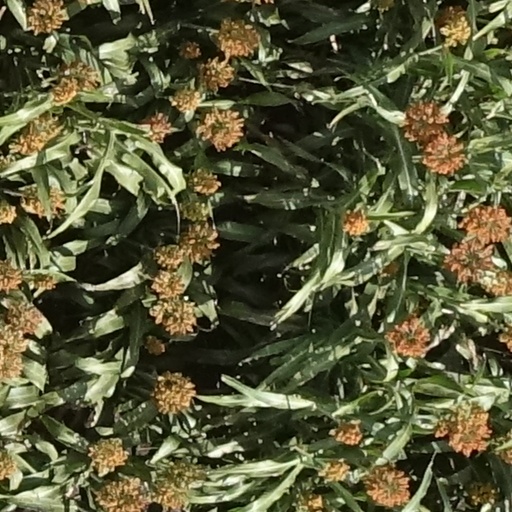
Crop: sorghum